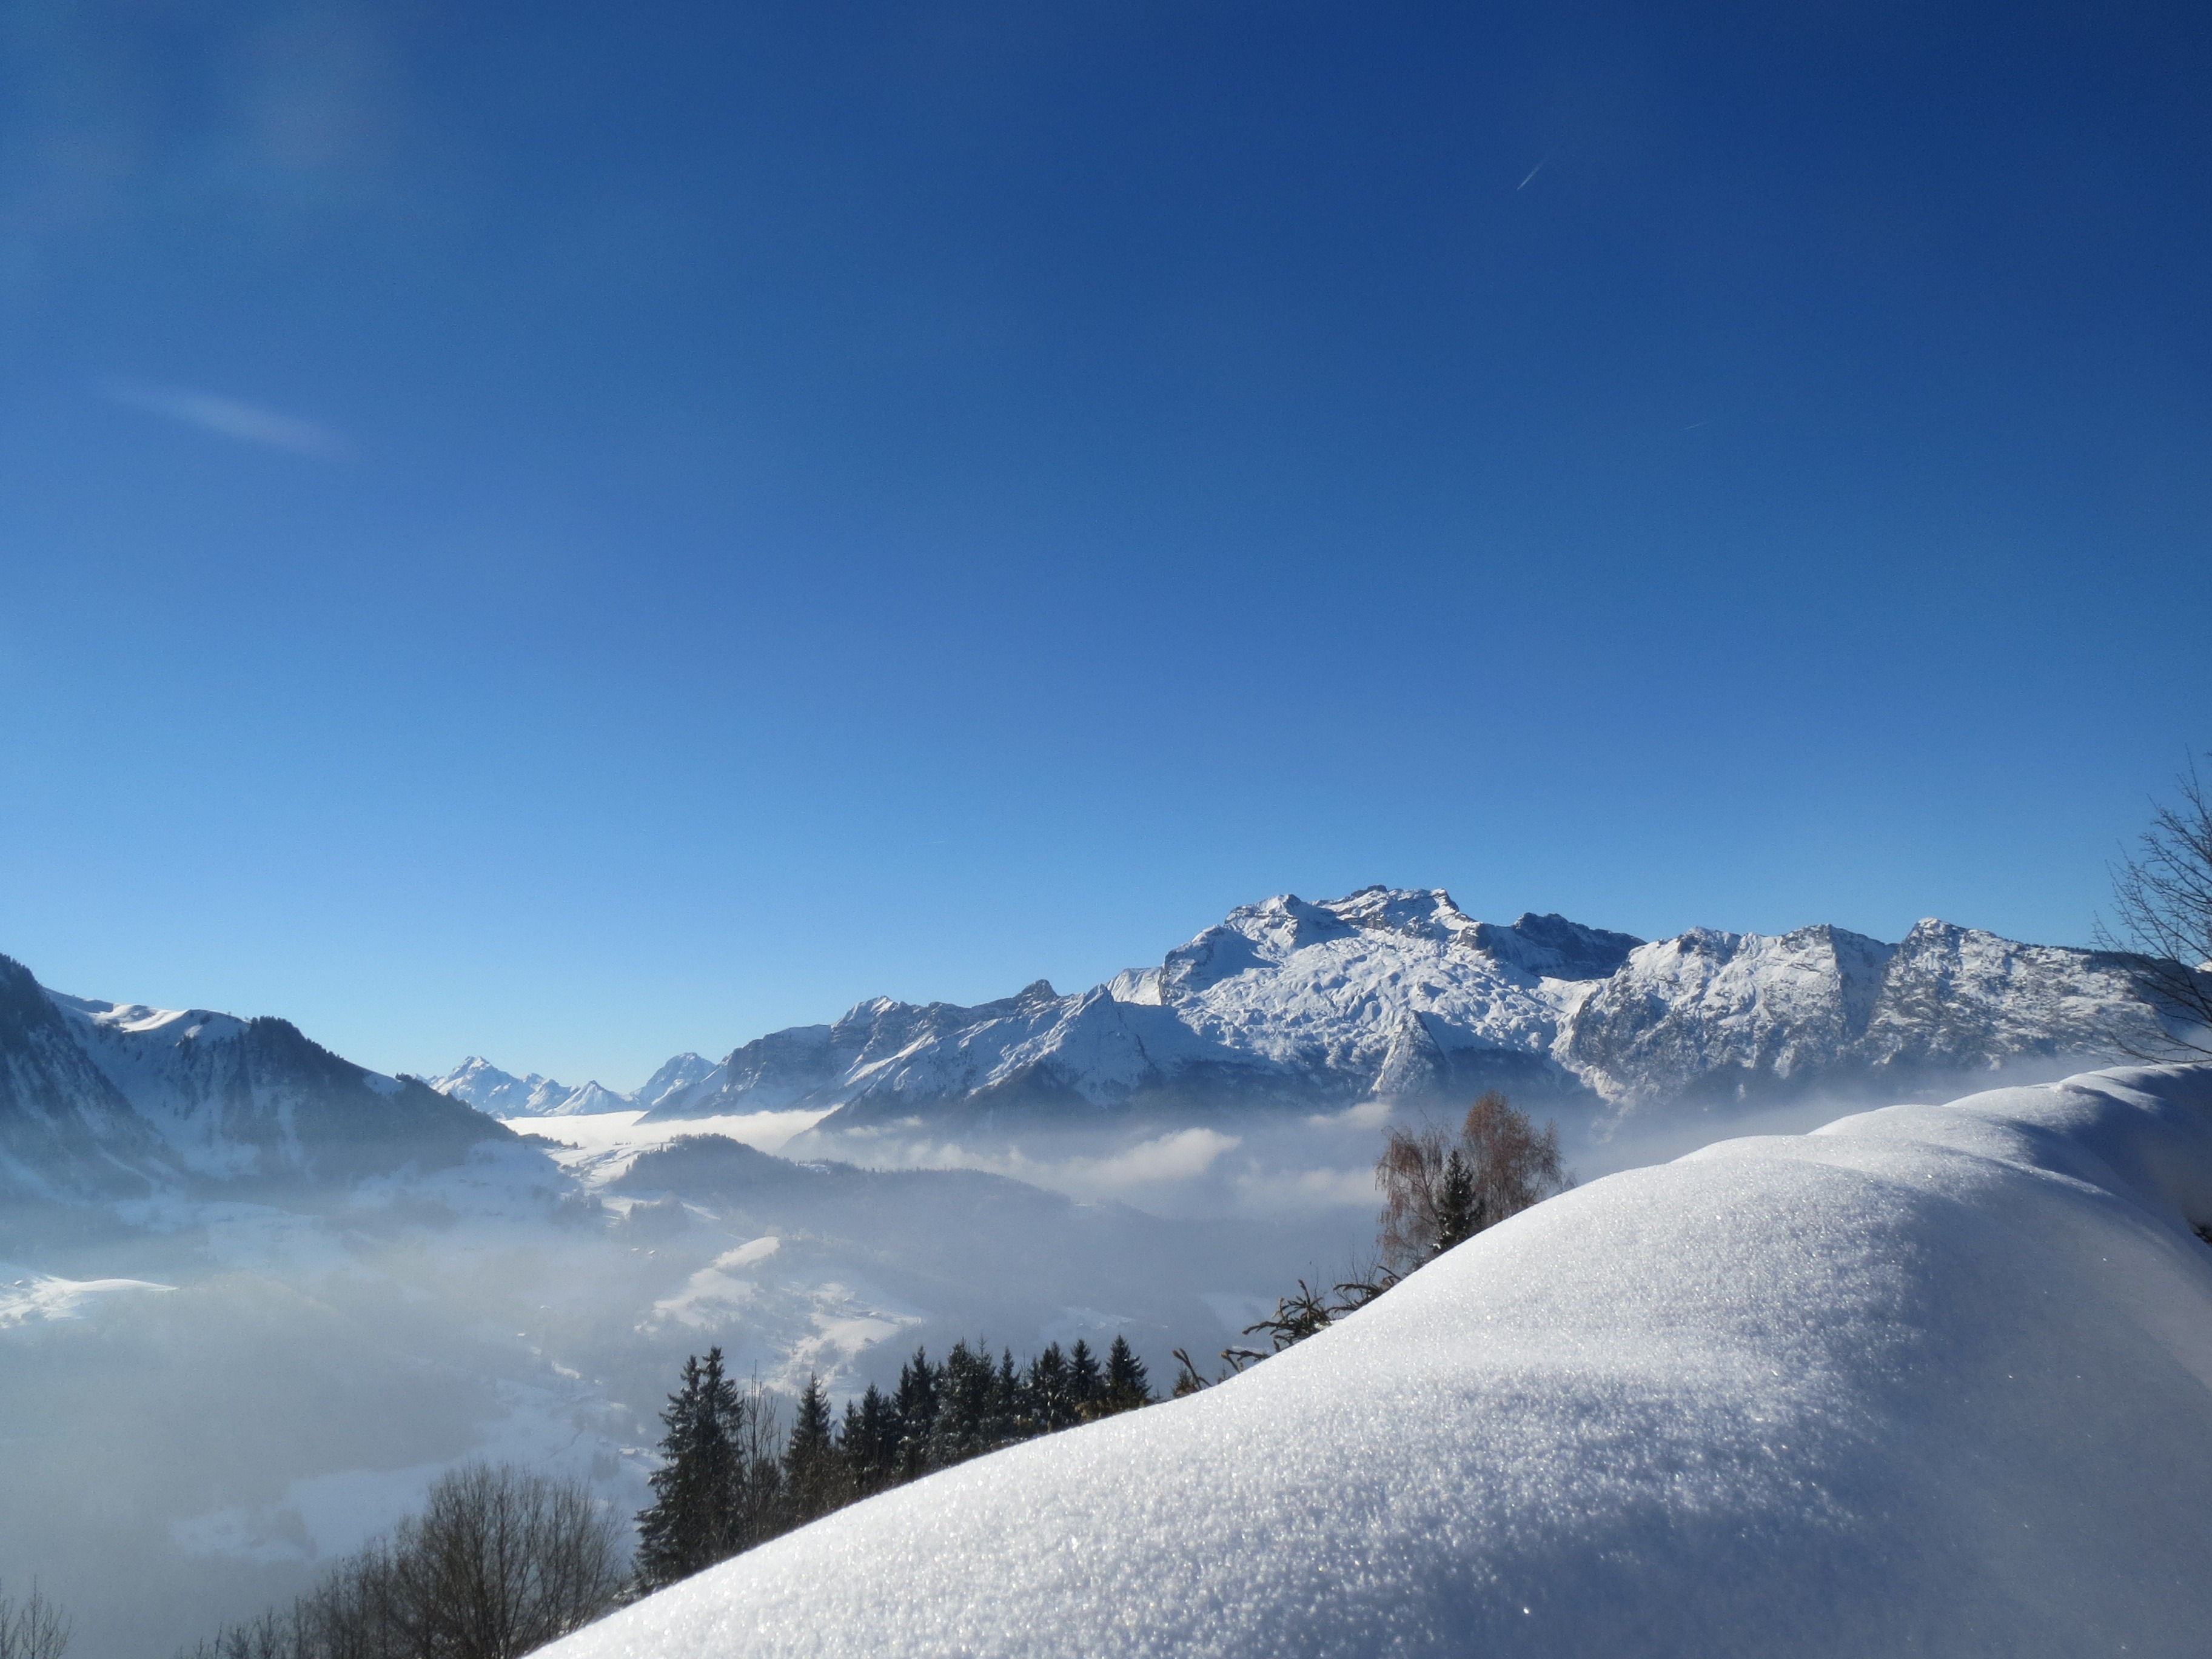
mountain, snow, winter, cloud, sky, mountain range, france, weather, alpine, season, ridge, summit, winter sport, mountains, alps, plateau, piste, landform, ski touring, ski mountaineering, geographical feature, mountainous landforms, geological phenomenon, la clusaz